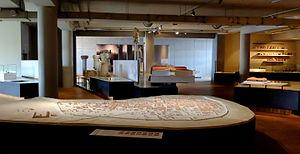
Le Musée gallo-romain de Tongres est une institution provinciale du Limbourg, accueillant artéfacts et autre objets archéologiques de la période romaine trouvés lors de fouilles archéologiques faites à Tongres et dans les environs. Une collection existant depuis 1854 fut aménagée en musée en 1954. Il est géré par la Province de Limbourg.